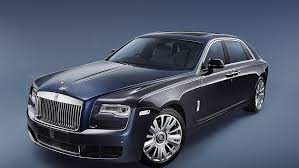
Vehicle type: Cars